Ukraine national football team

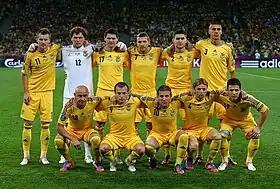
Ukraine in 2012

With Konkov the team started with away losses of 4–0 to Croatia and 3–0 to Italy. After that there was a three-game winning streak including a home victory against Croatia and theoretical hopes which were abruptly cut after a loss to Slovenia and the team finished in the fourth place in its first qualification campaign behind Lithuania.